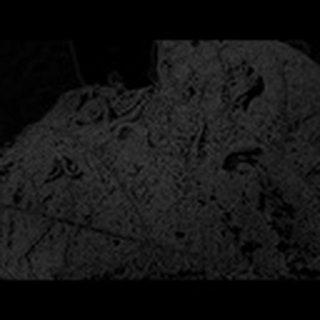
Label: cotton_army_worm